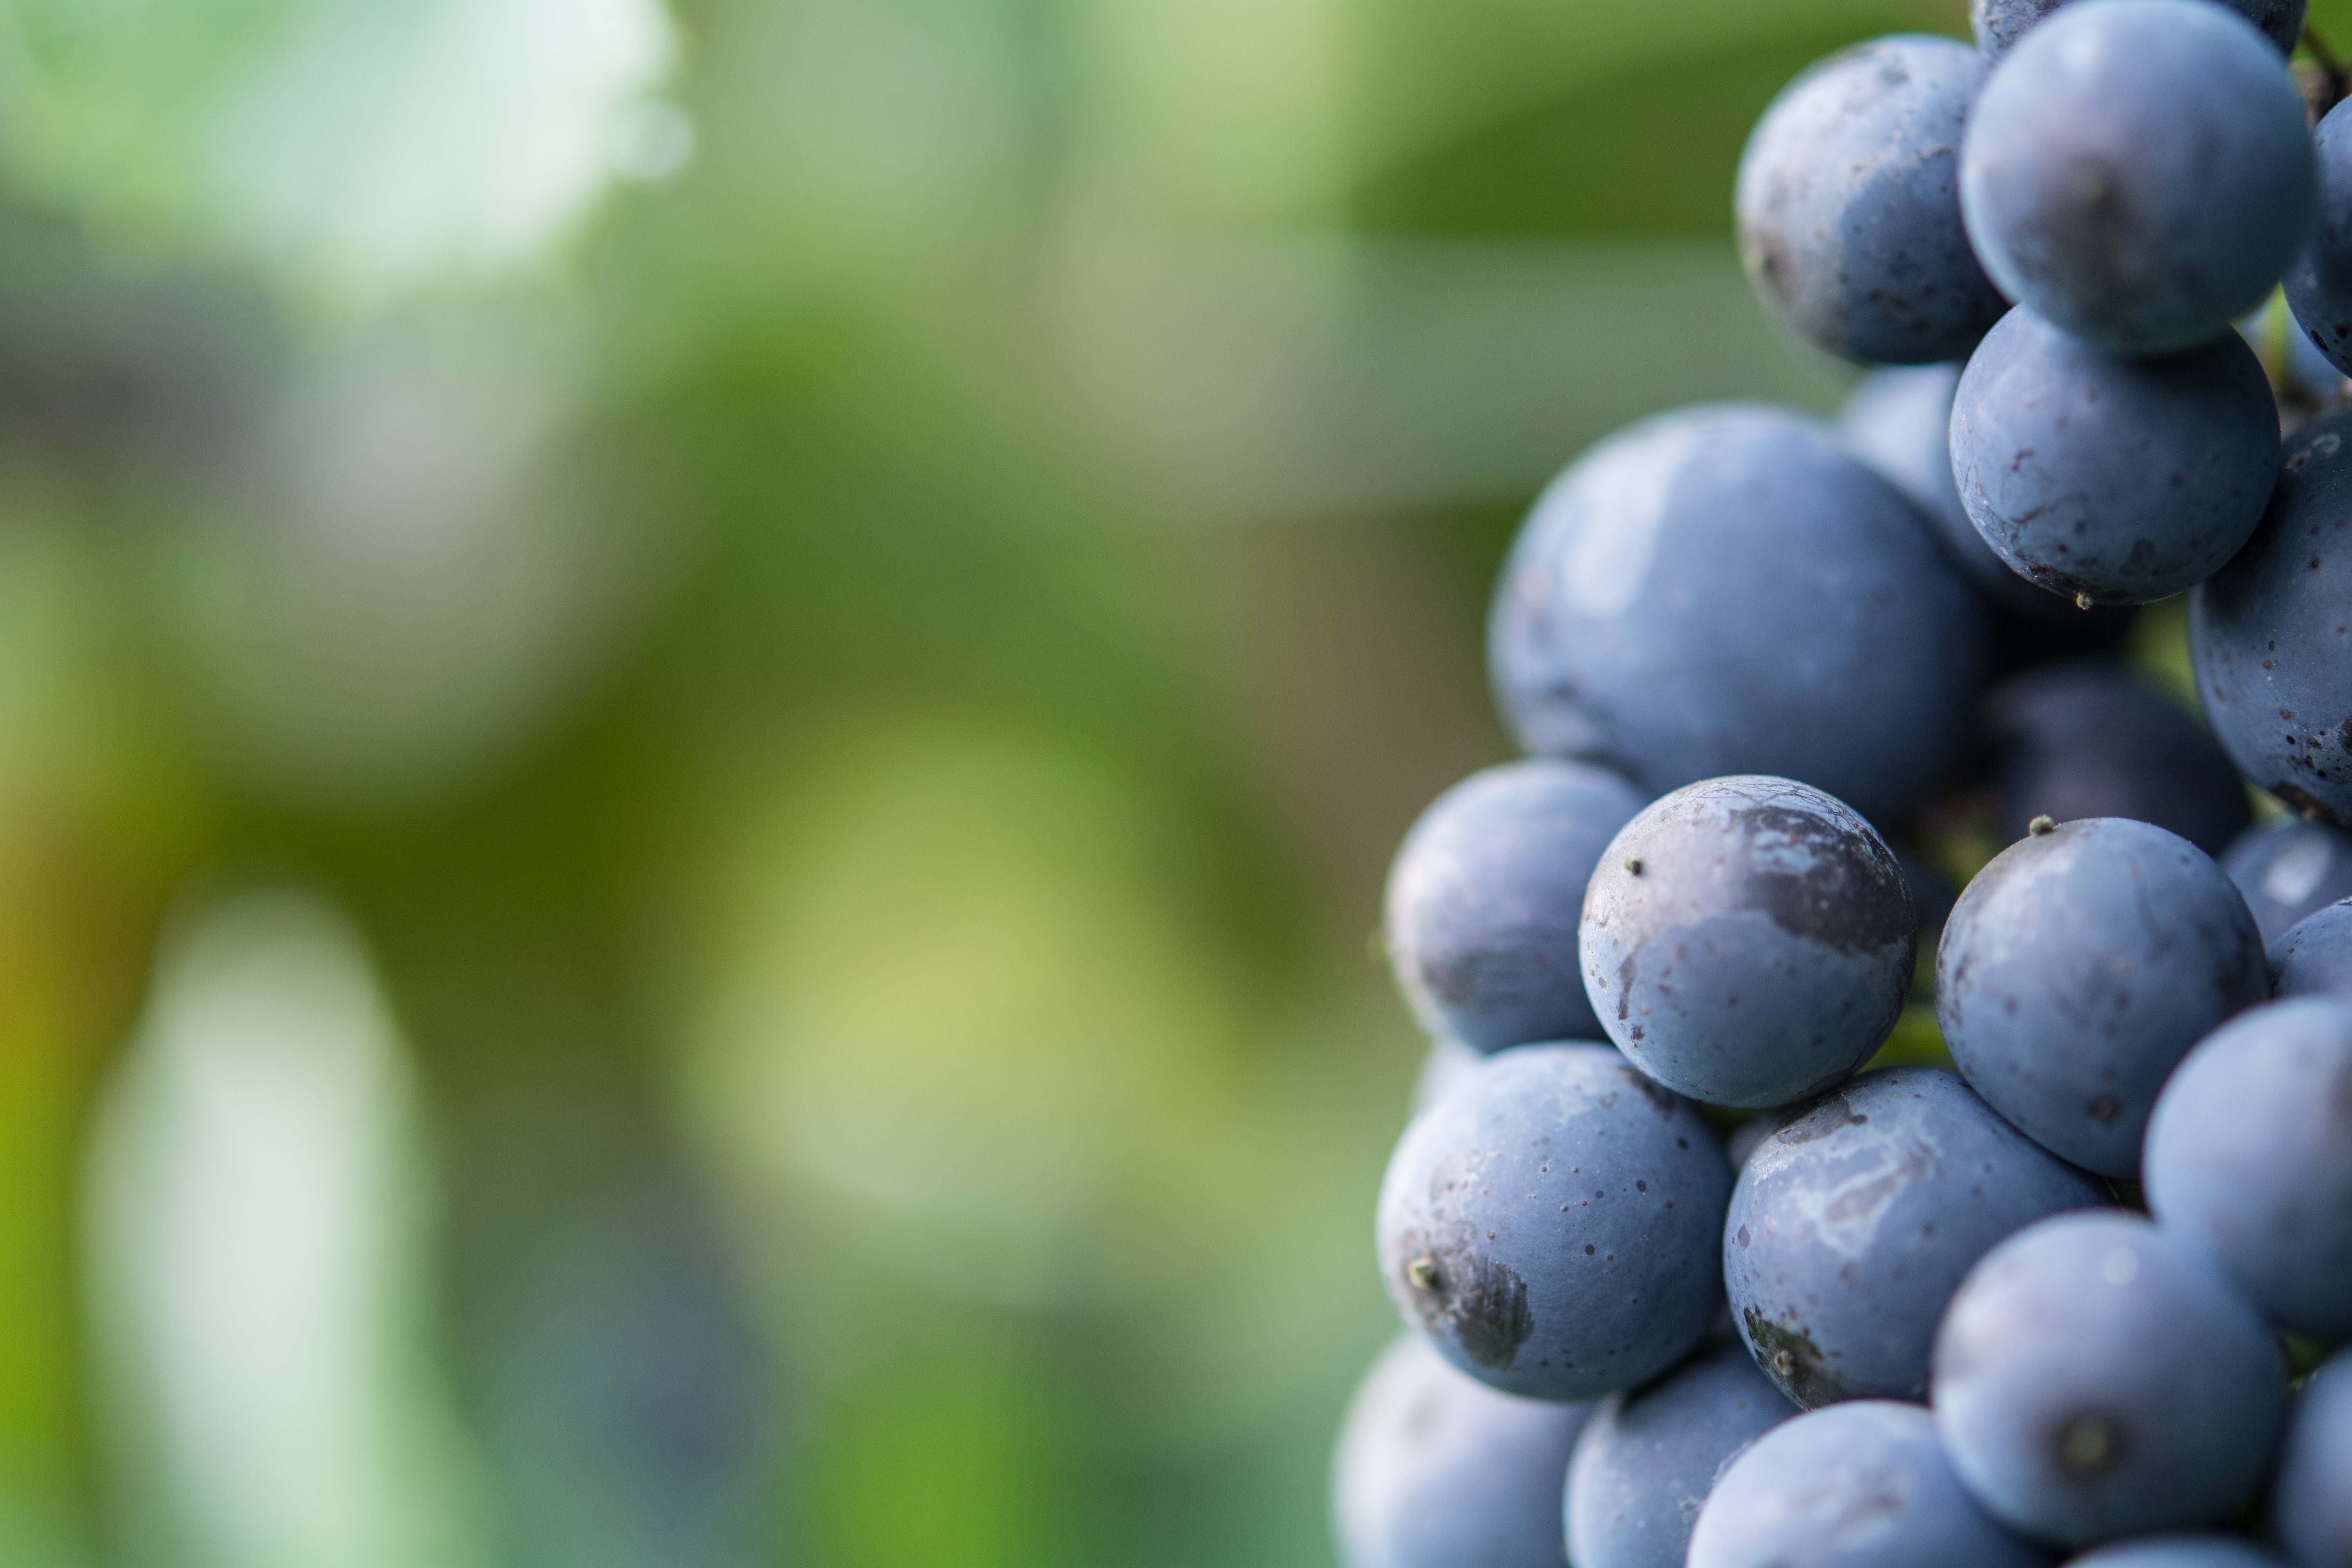
branch, plant, grape, fruit, berry, flower, food, green, produce, red wine, close up, macro photography, flowering plant, vitis, bilberry, land plant, grapevine family, dornfelder